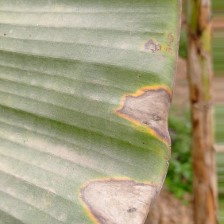
Label: cordana